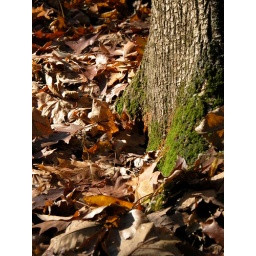
Right in the middle of all the brown leaves, vivid green moss.